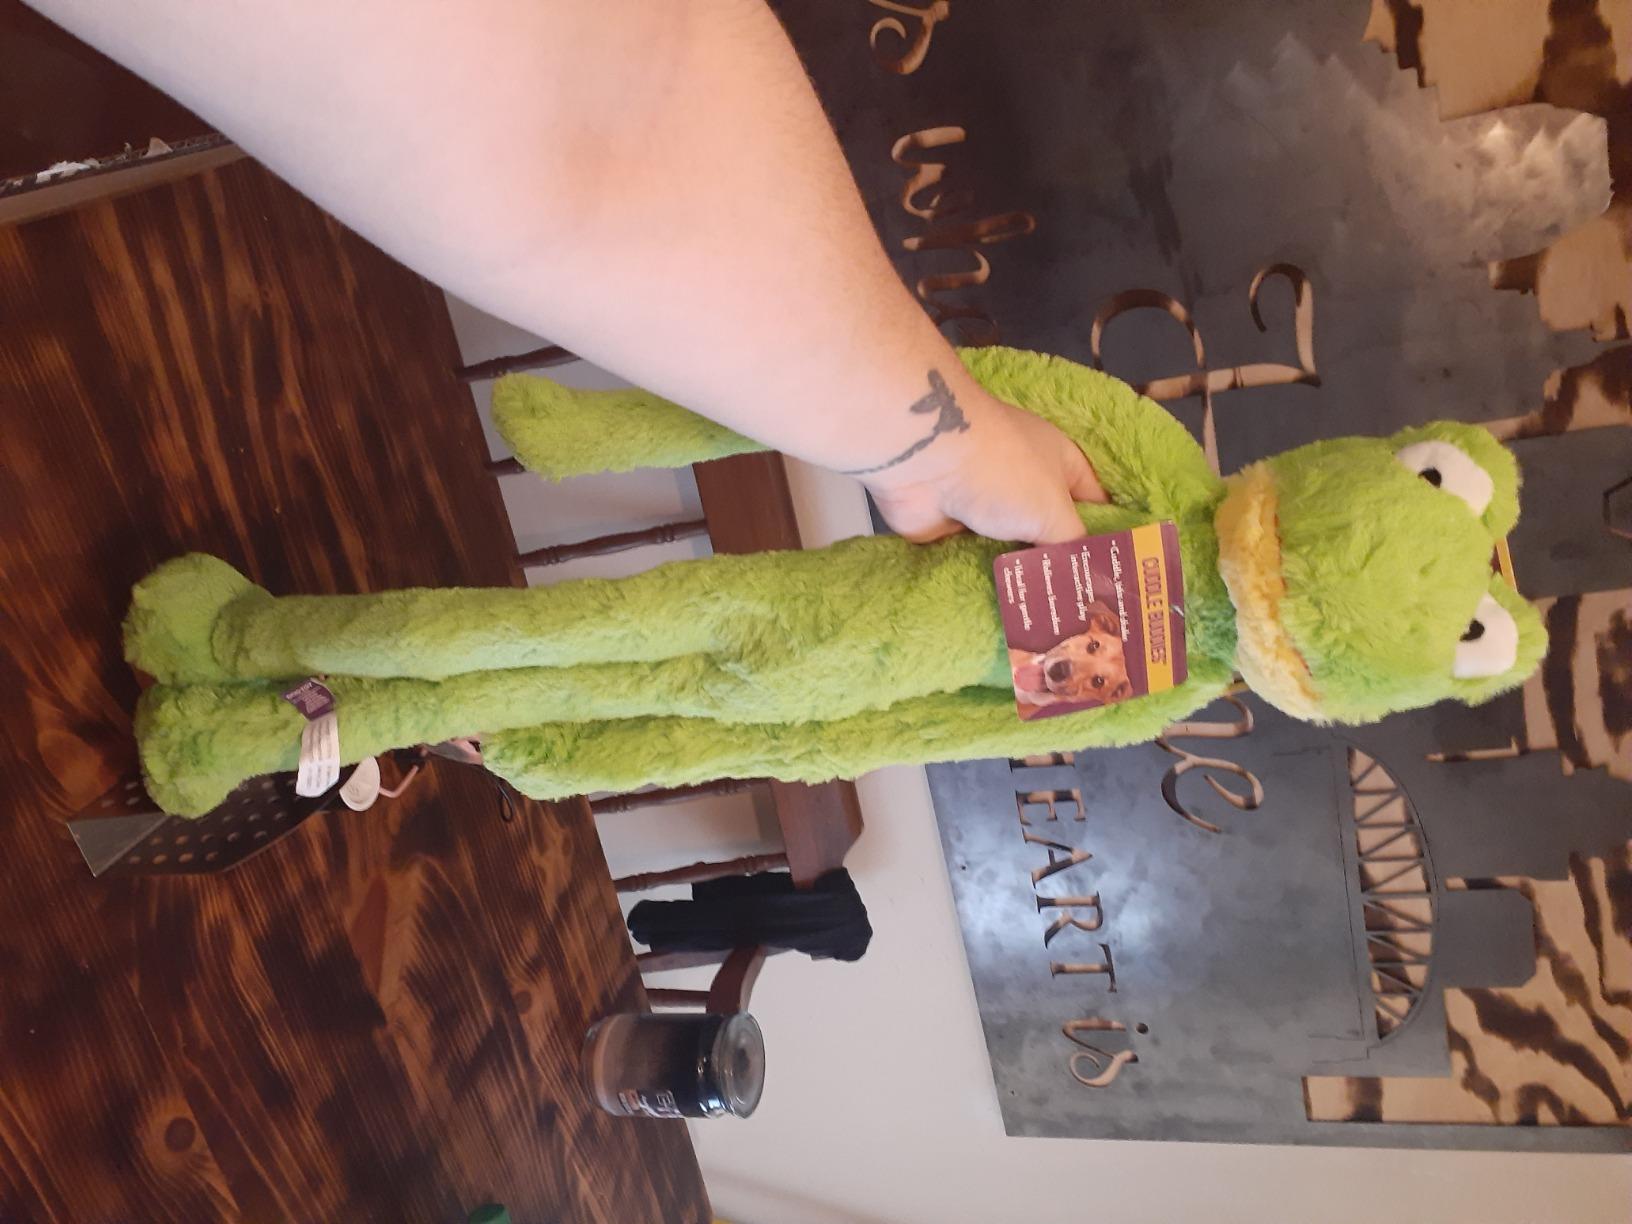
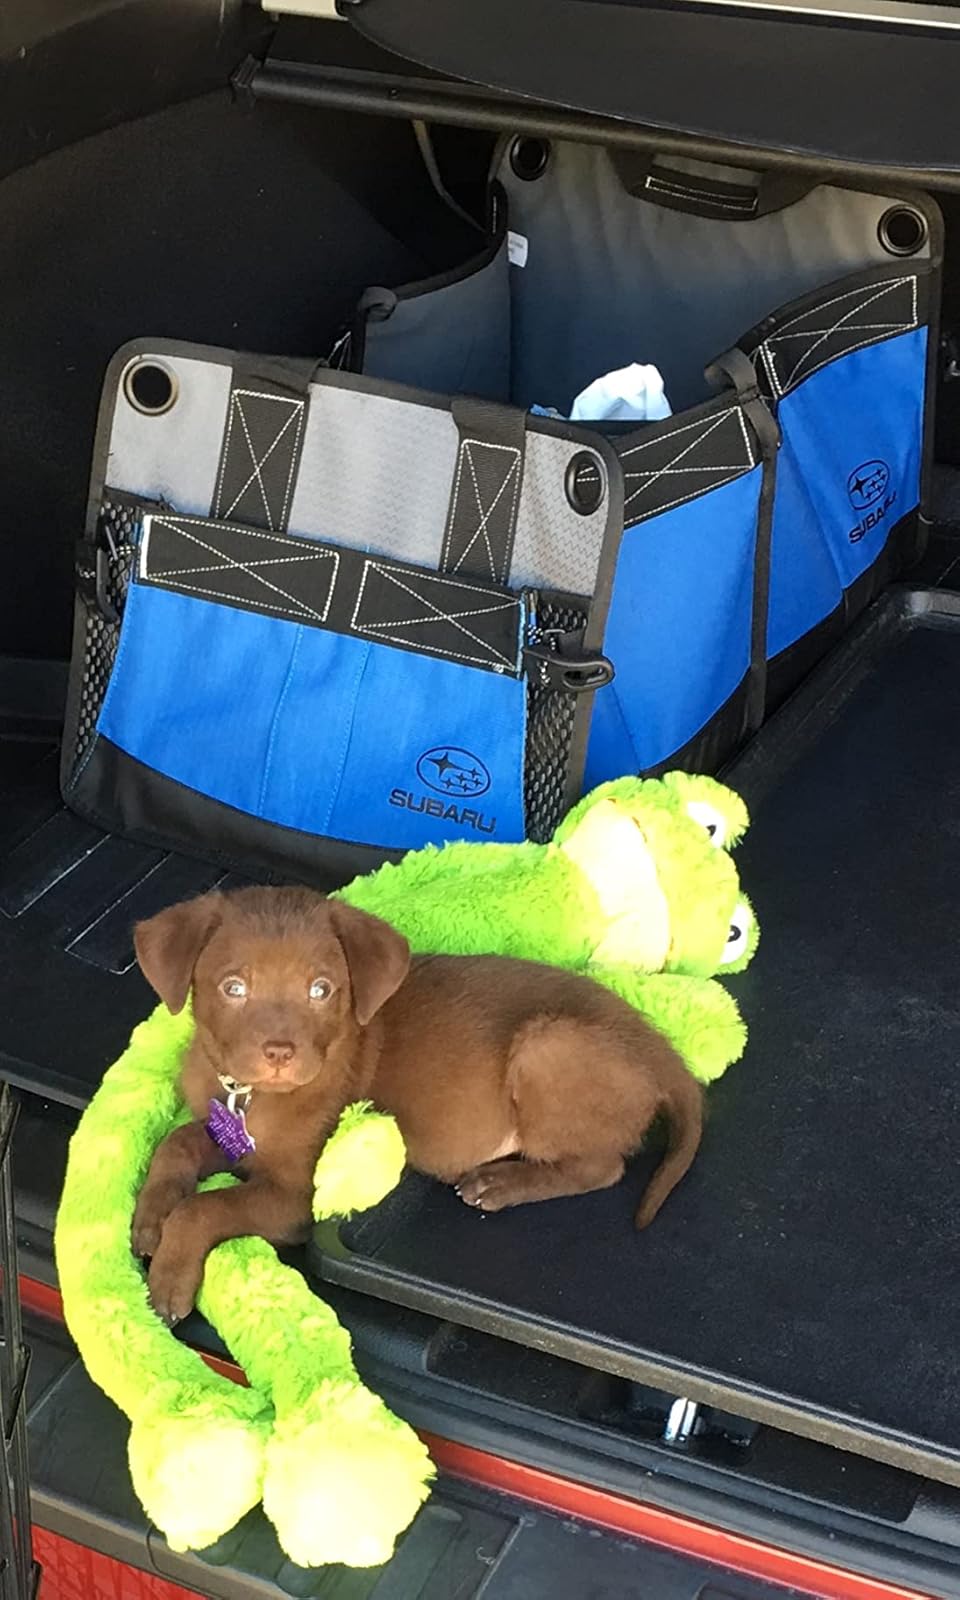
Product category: items_toy
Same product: yes